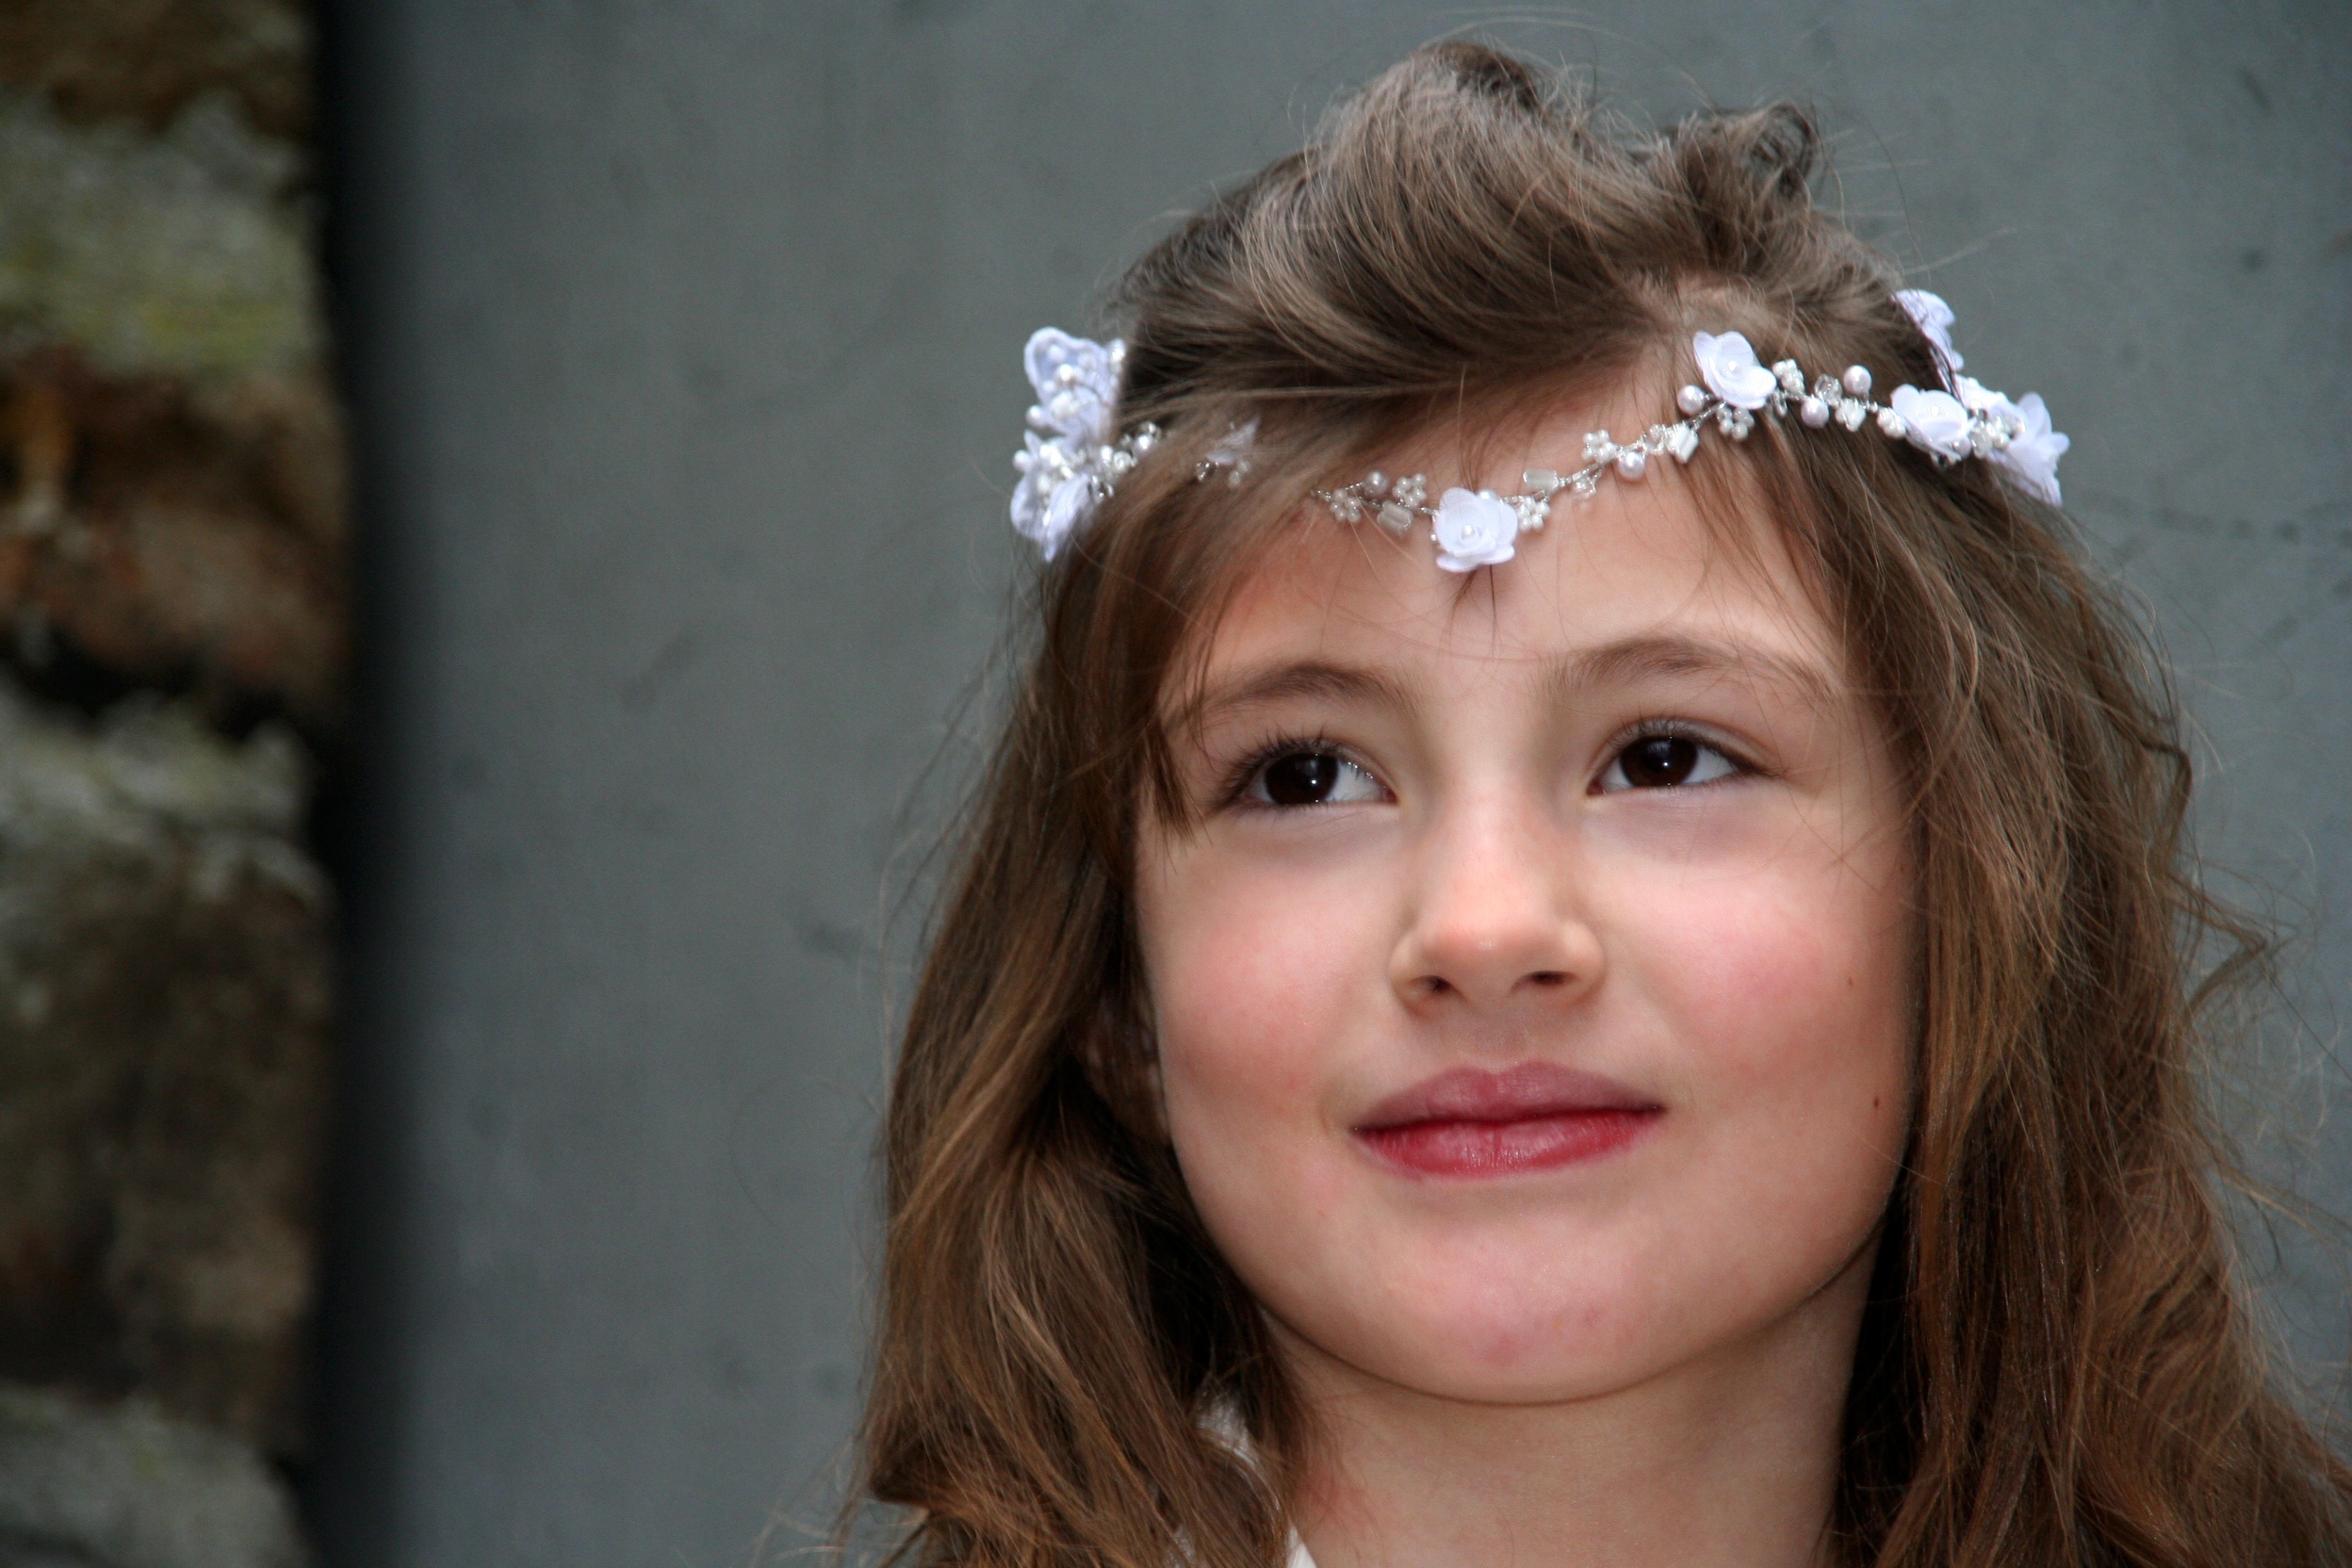
girl, portrait, model, religion, child, human, church, clothing, facial expression, smile, face, dress, happy, faith, eye, head, skin, beauty, christianity, pretty, organ, communion, believe, headdress, first communion, portrait photography, fashion accessory, hair accessory, communion feast